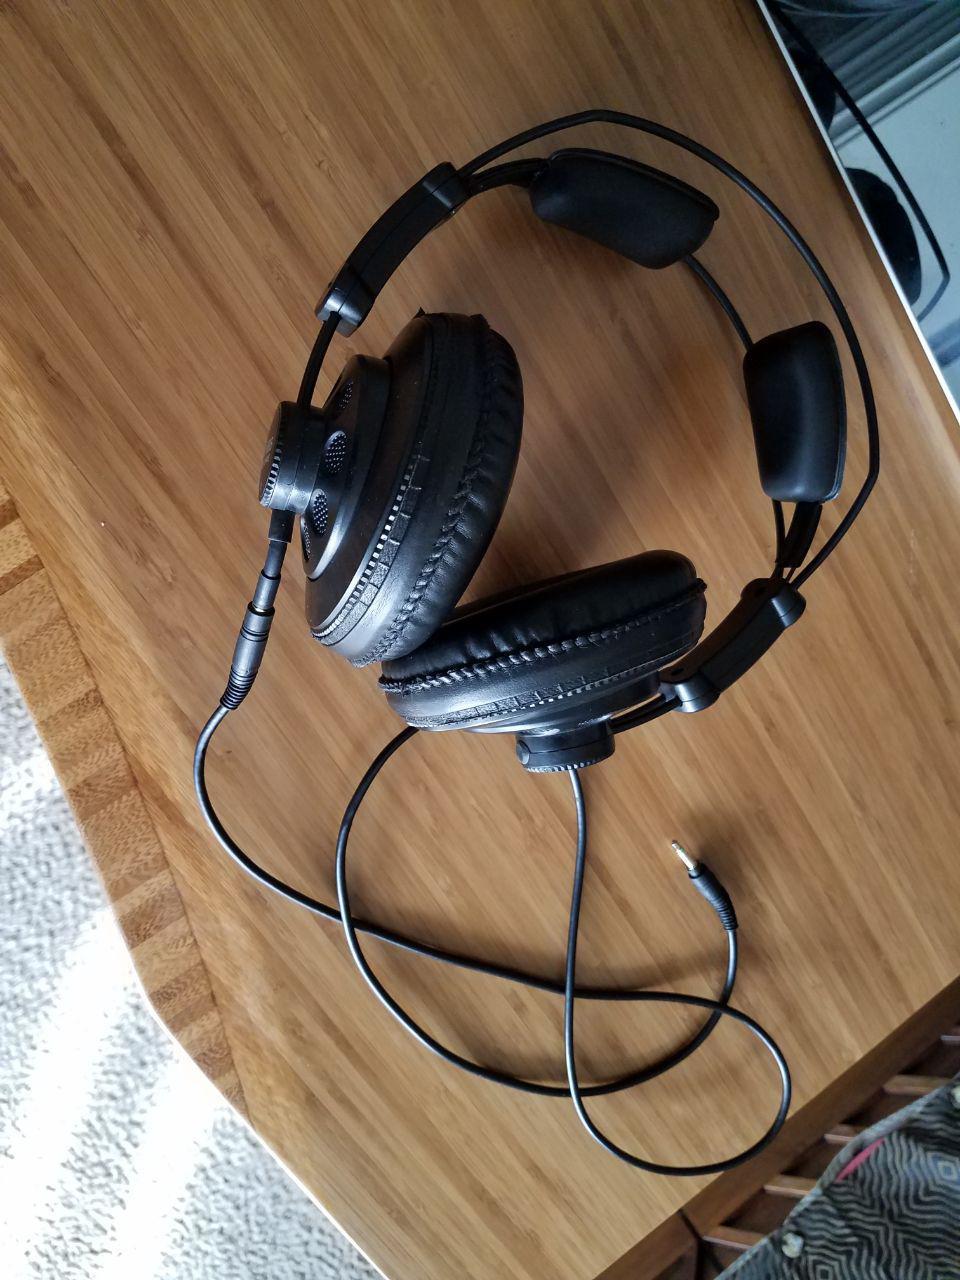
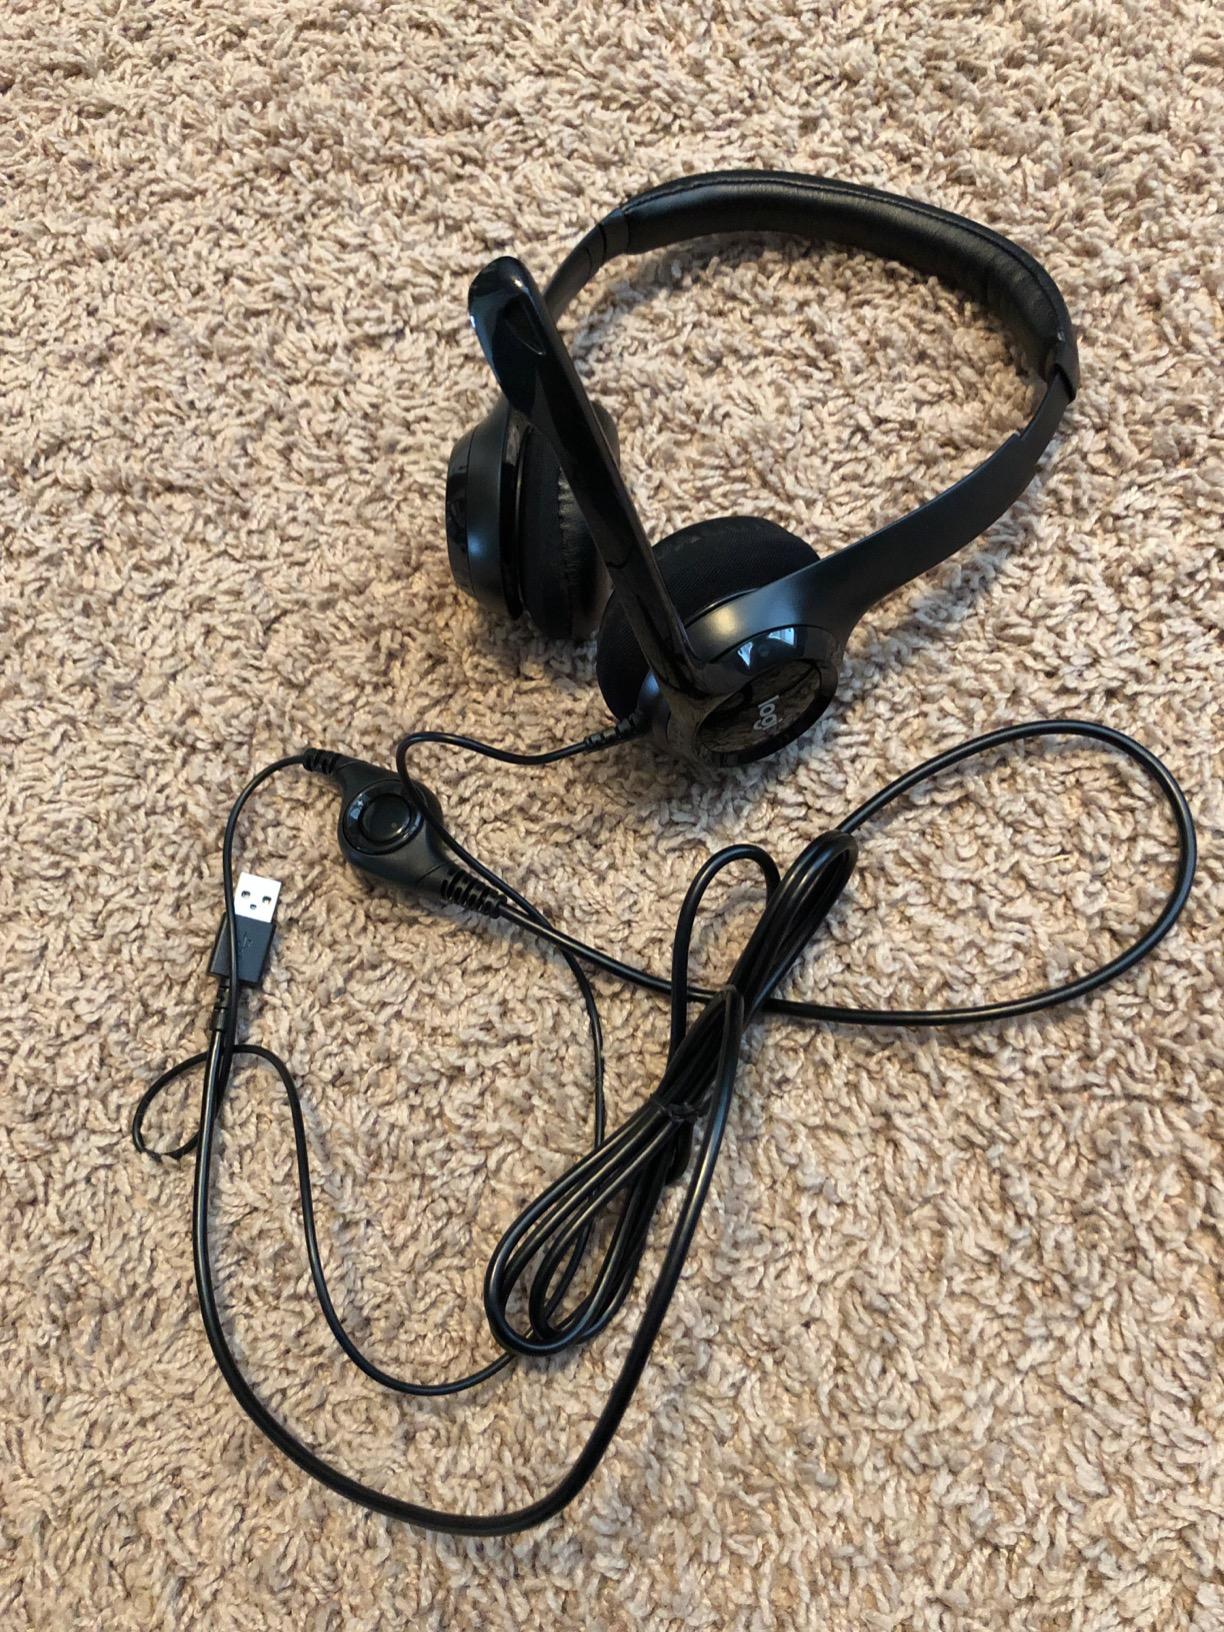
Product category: headphones
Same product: no